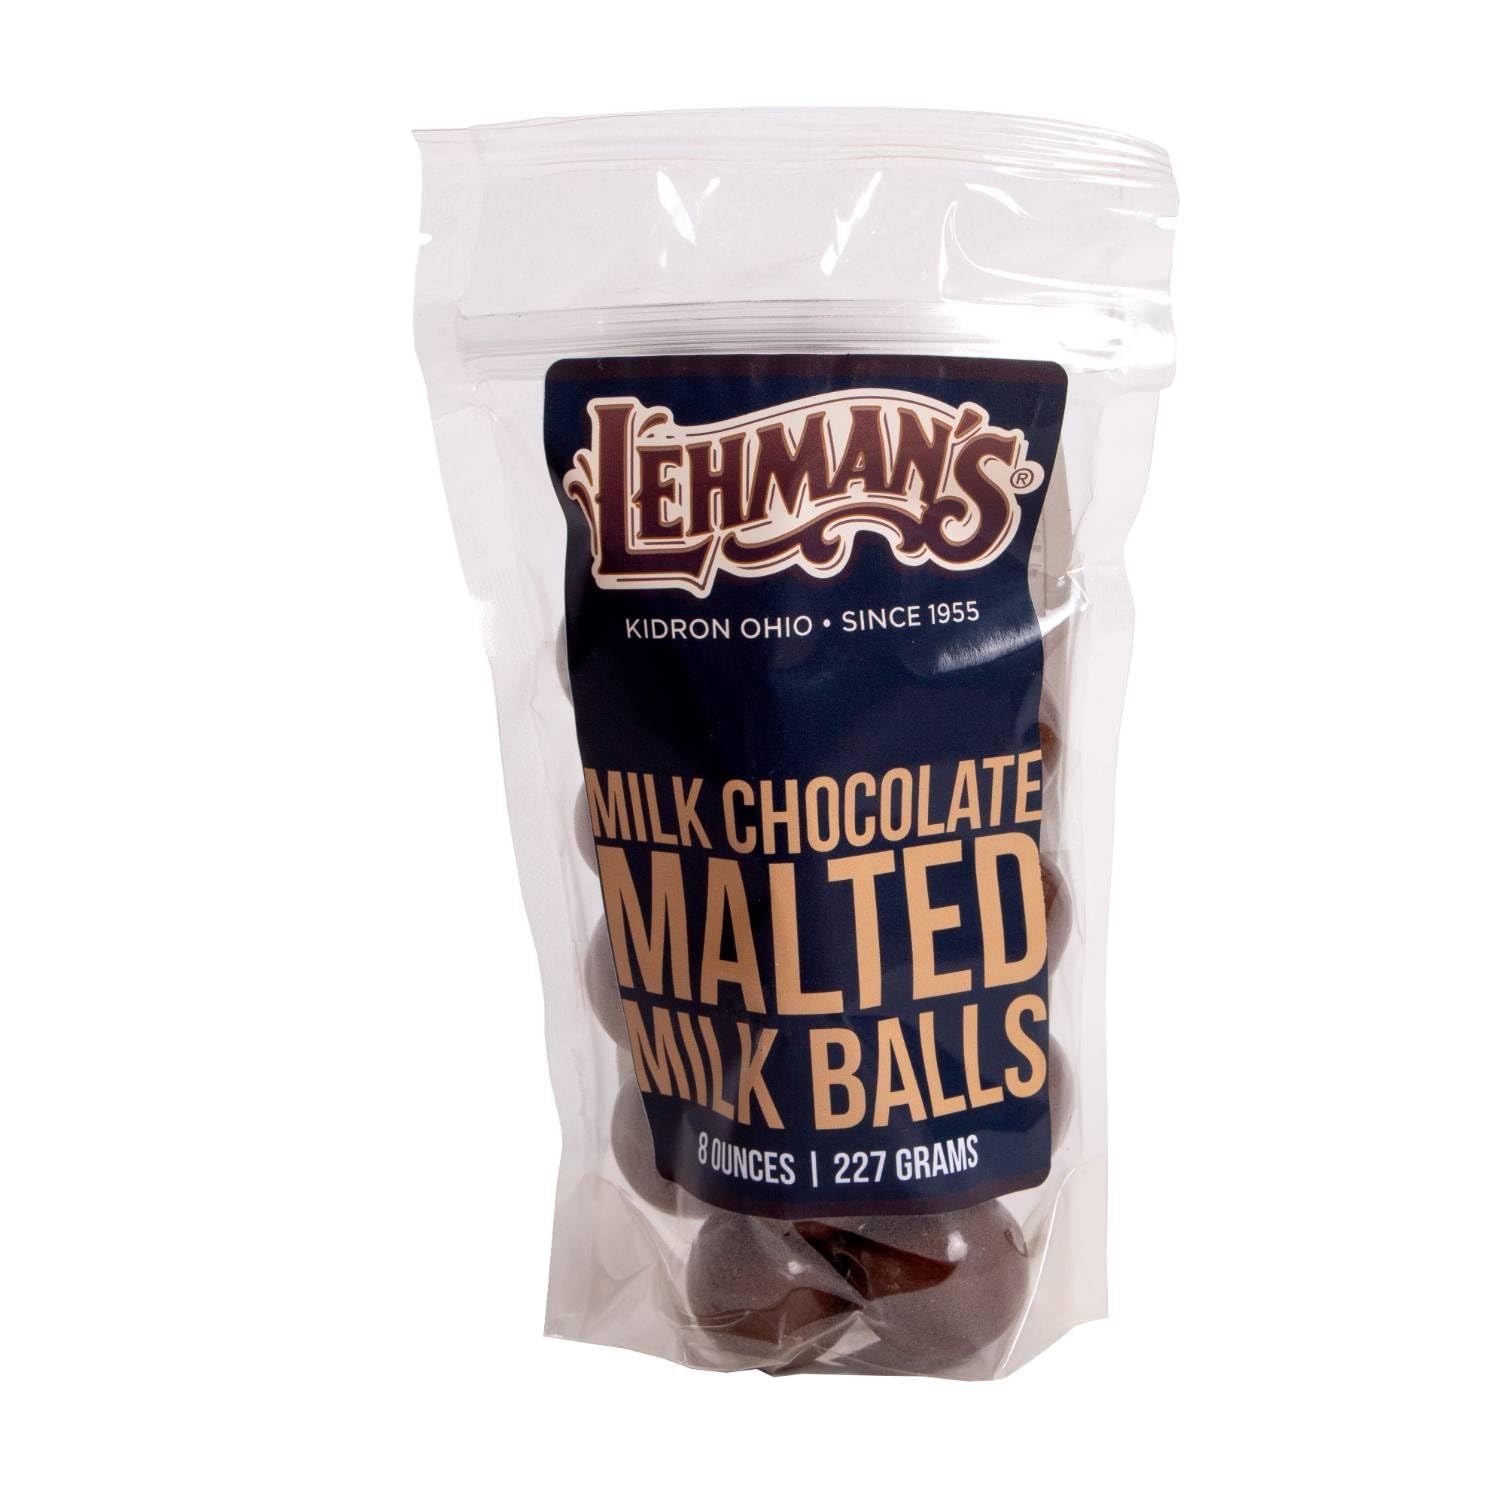
Item Name: Lehman's Chocolate Malted Milk Balls, Milk Chocolate Coated Candy, 8 oz Resealable Bag
Bullet Point 1: This nostalgic treat is just as good as you may remember - maybe even better!
Bullet Point 2: Sweet with a bit of crunch, the light malted milk ball center is generously coated in creamy milk chocolate for delectable flavor
Bullet Point 3: Resealable bag helps keep your chocolates fresh for snack time
Bullet Point 4: Milk chocolate, 8 oz bag
Bullet Point 5: USA made by chocolatiers
Product Description: Chocolate Malted Milk Balls This nostalgic treat is just as good as you may remember - maybe even better! Sweet with a bit of crunch, the light malted milk ball center is generously coated in creamy milk chocolate for delectable flavor. Enjoy by the handful. Resealable bag helps keep your chocolates fresh for snack time. Milk chocolate. 8-oz bag. USA made by chocolatiers. Ingredients: Pure milk chocolate [sugar, whole milk, cocoa butter, chocolate liquor, soy lecithin (an emulsifier), and vanillin (an artificial favor)], malted milk center: corn syrup, confectionery coating [sugar, partially hydrogenated palm kernel oil, cocoa powder, whey powder, nonfat milk powder, soy lecithin, vanillin (an artificial flavor)], sugar, dairy blend (whey, whey protein concentrate), malt powder (barley malt, wheat, milk, bicarbonate of soda, salt), natural and artificial flavors, gum arabic, confectioner's glaze. Allergy Information: Products have been produced on shared equipment with peanuts, tree nuts, milk, eggs, soybeans and wheat.
Value: 8.0
Unit: Ounce

Price: 21.98